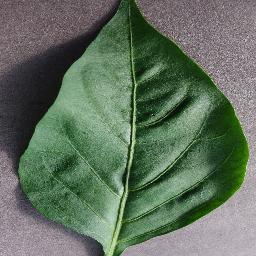
Label: Pepper,_bell___healthy